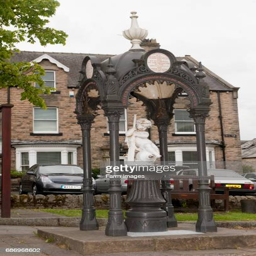
water fountain in the market place